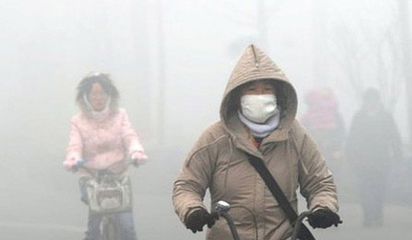
Weather: foggy or hazy